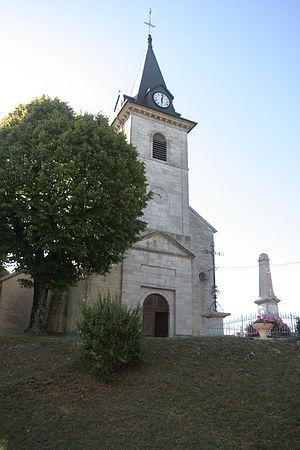
Crotenay est une commune française située dans le département du Jura, en région Bourgogne-Franche-Comté. Elle fait partie de la Communauté de communes Champagnole Porte du Haut-Jura.